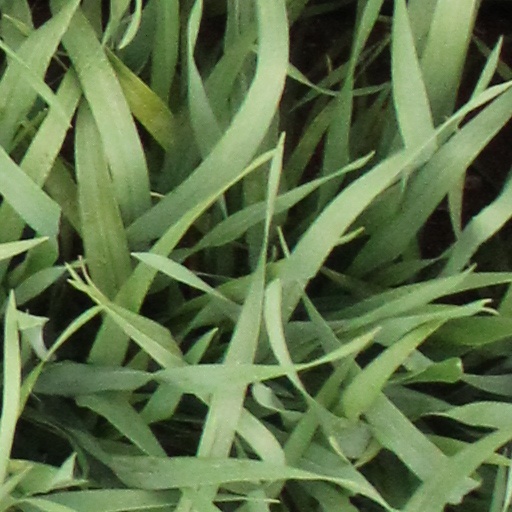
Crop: wheat